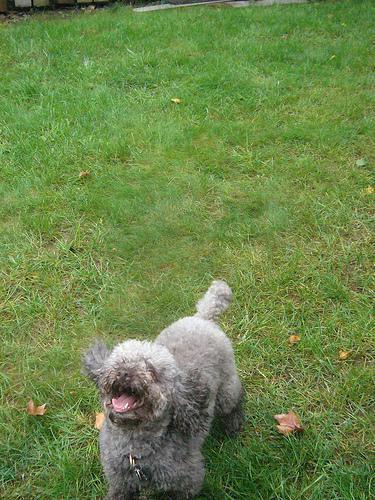
miniature_poodle